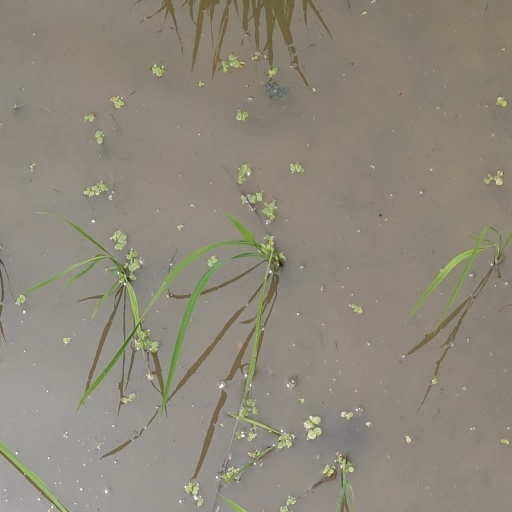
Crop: rice